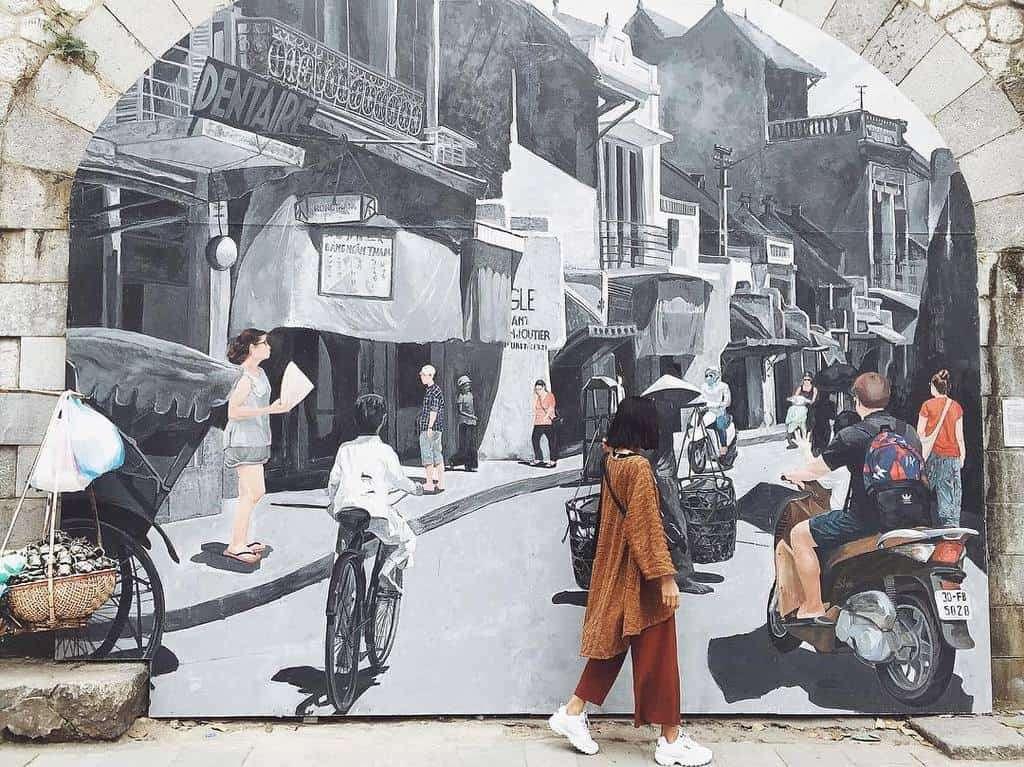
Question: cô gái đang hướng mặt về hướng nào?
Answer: cô gái đang hướng mặt vào bức tranh